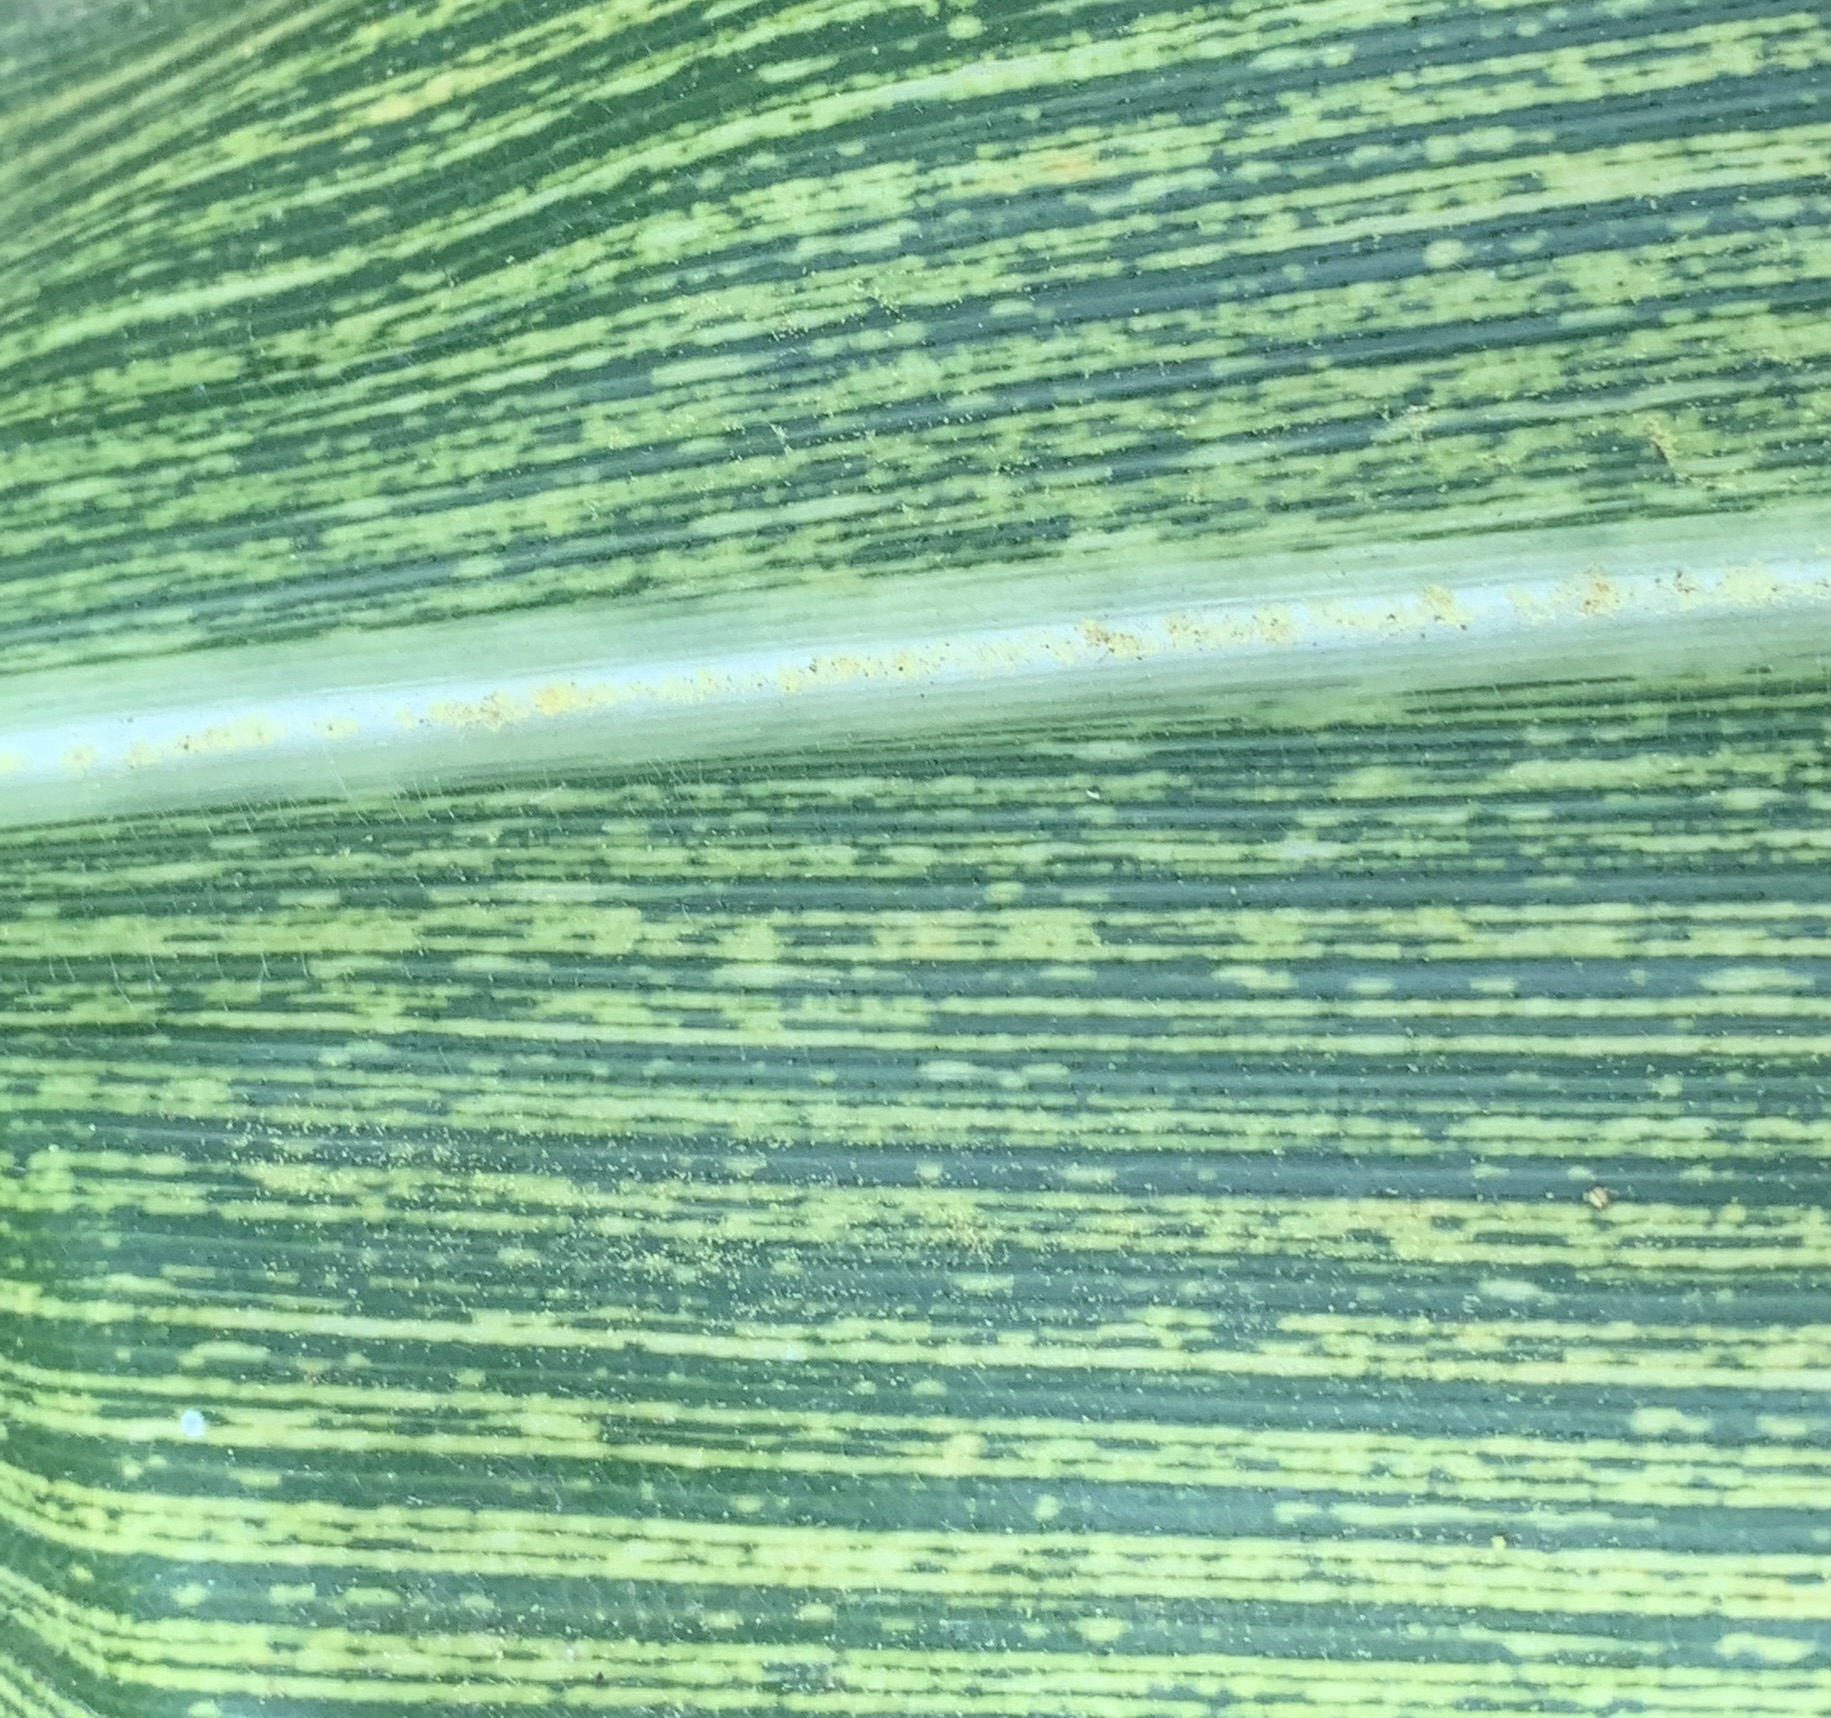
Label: MSV